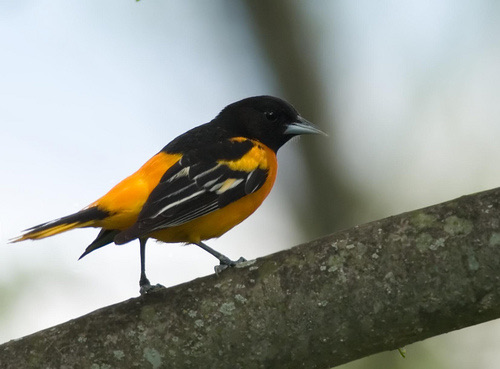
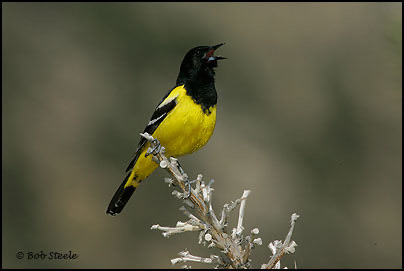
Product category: misc
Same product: yes